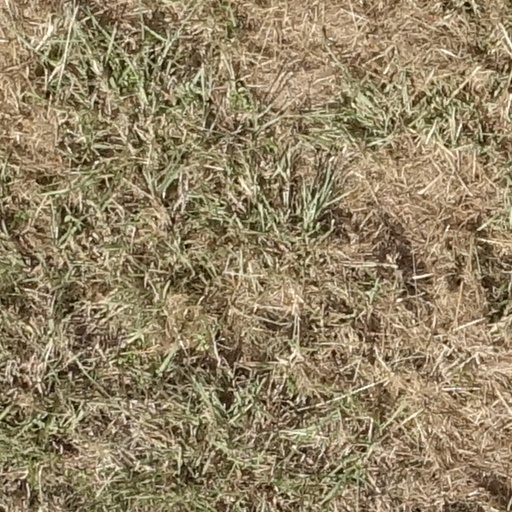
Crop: sorghum